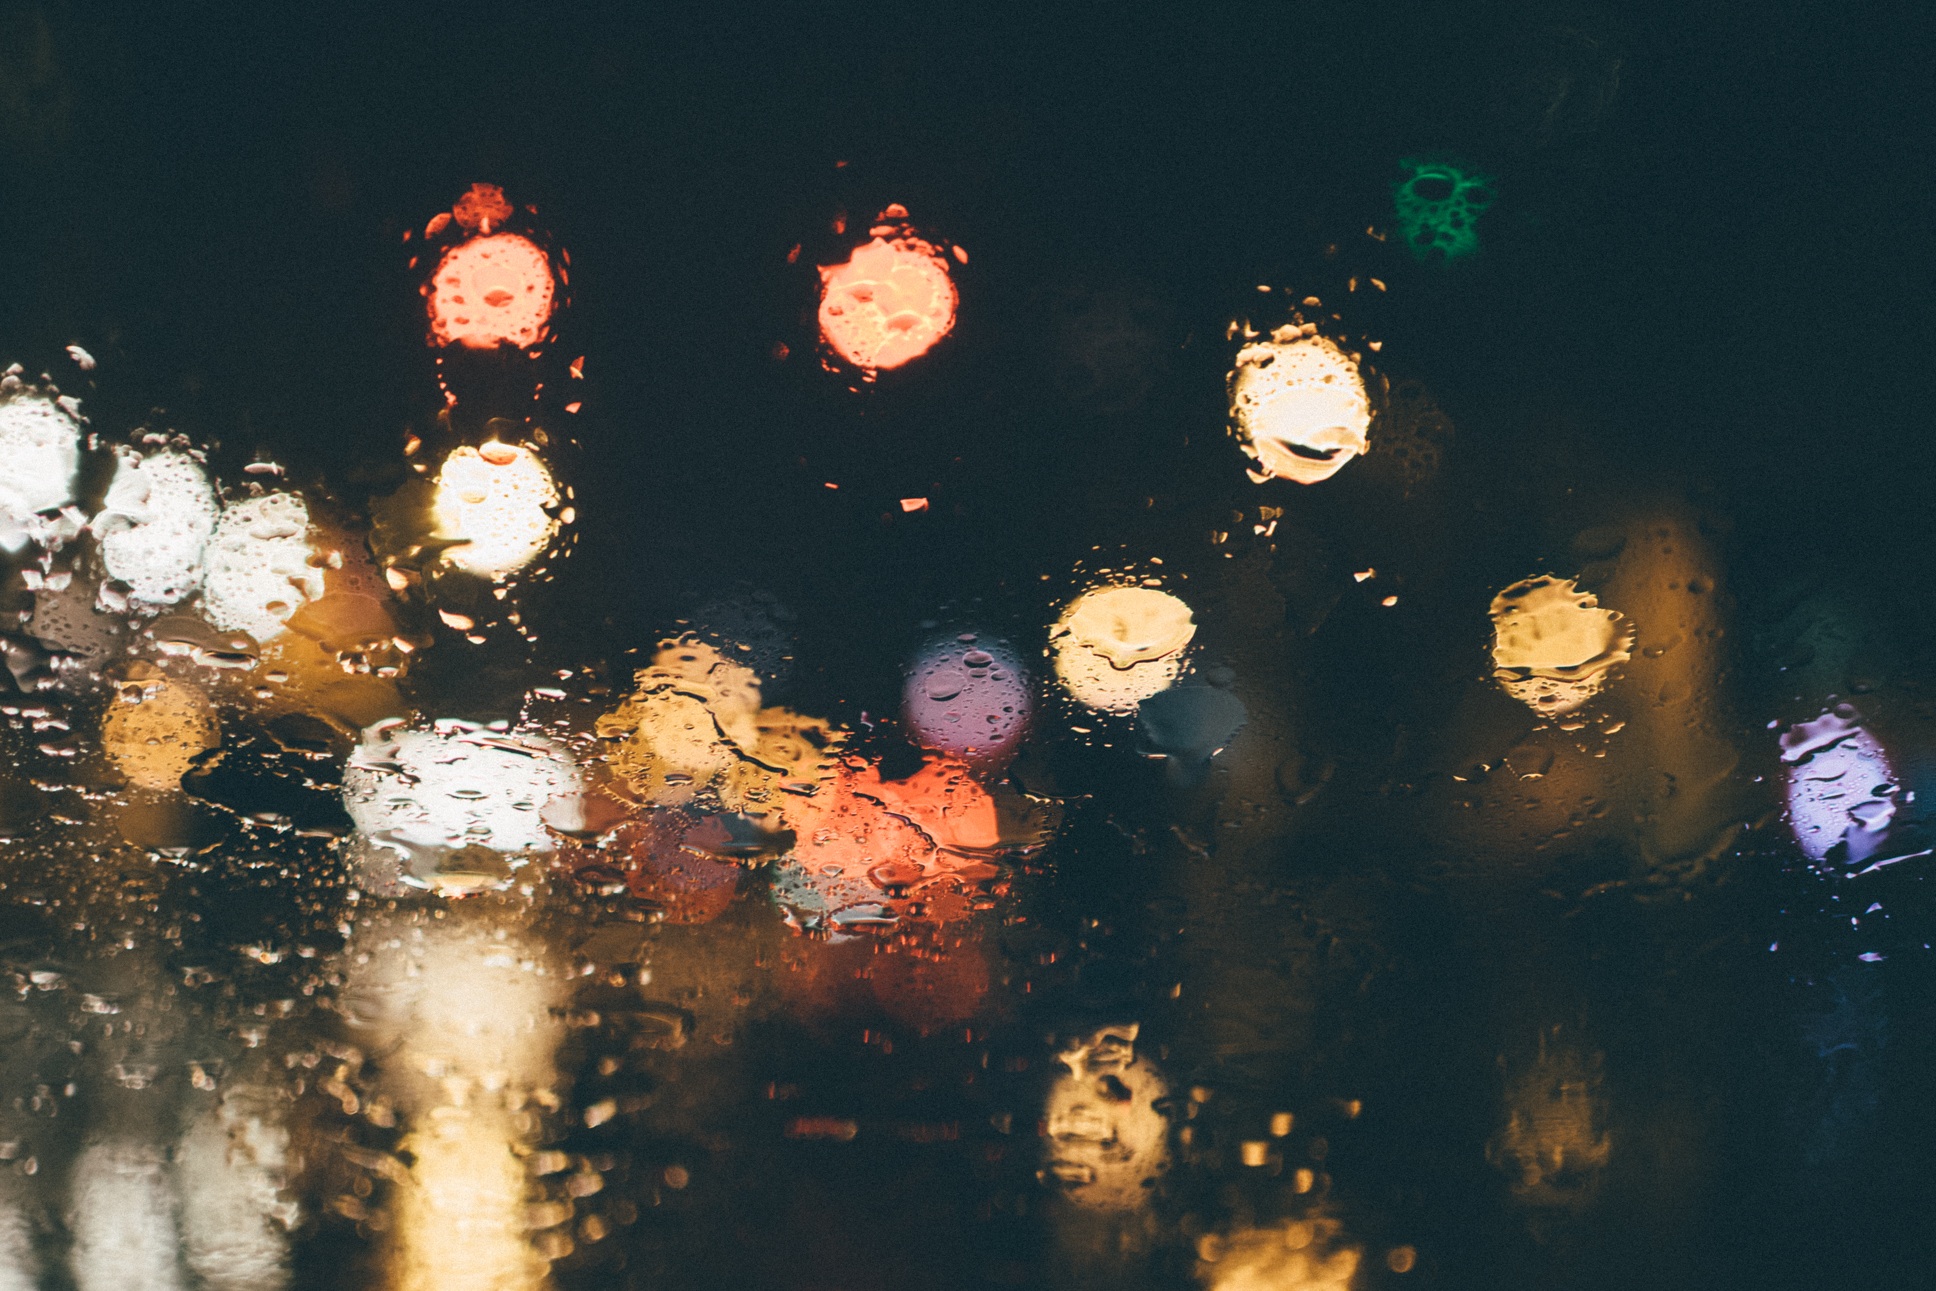
light, night, reflection